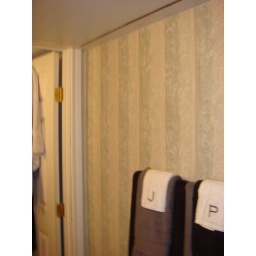
wall paper in bathroom before